Sparbu Municipality

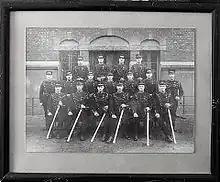
View of the Sparbu squadron of the Norwegian military (c. 1905)

Prior to its dissolution in 1963, the municipality was the 317th largest by area out of the 689 municipalities in Norway. Sparbu Municipality was the 217th most populous municipality in Norway with a population of about 3,995. The municipality's population density was and its population had increased by 7.2% over the previous 10-year period.